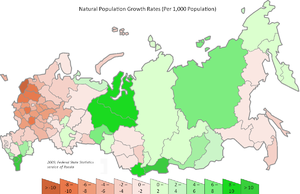
La population de la Russie s'établissait à 146,78 millions d'habitants au 1ᵉʳ janvier 2019 sur la base des derniers chiffres officiels, en incluant la population de la Crimée dont le statut est contesté. La partie européenne de la Russie concentre 78% de la population totale sur 25 % du territoire. En 2002 le taux d’urbanisation s’établissait à 74 %.